Channelrhodopsin

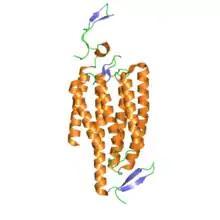
Crystal structure of channelrhodopsin. PDB

In terms of structure, channelrhodopsins are retinylidene proteins. They are seven-transmembrane proteins like rhodopsin, and contain the light-isomerizable chromophore all-"trans"-retinal (an aldehyde derivative of vitamin A). The retinal chromophore is covalently linked to the rest of the protein through a protonated Schiff base. Whereas most 7-transmembrane proteins are G protein-coupled receptors that open other ion channels indirectly via second messengers (i.e., they are metabotropic), channelrhodopsins directly form ion channels (i.e., they are ionotropic). This makes cellular depolarization extremely fast, robust, and useful for bioengineering and neuroscience applications, including photostimulation.